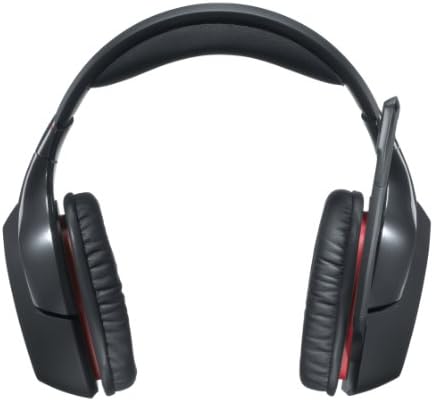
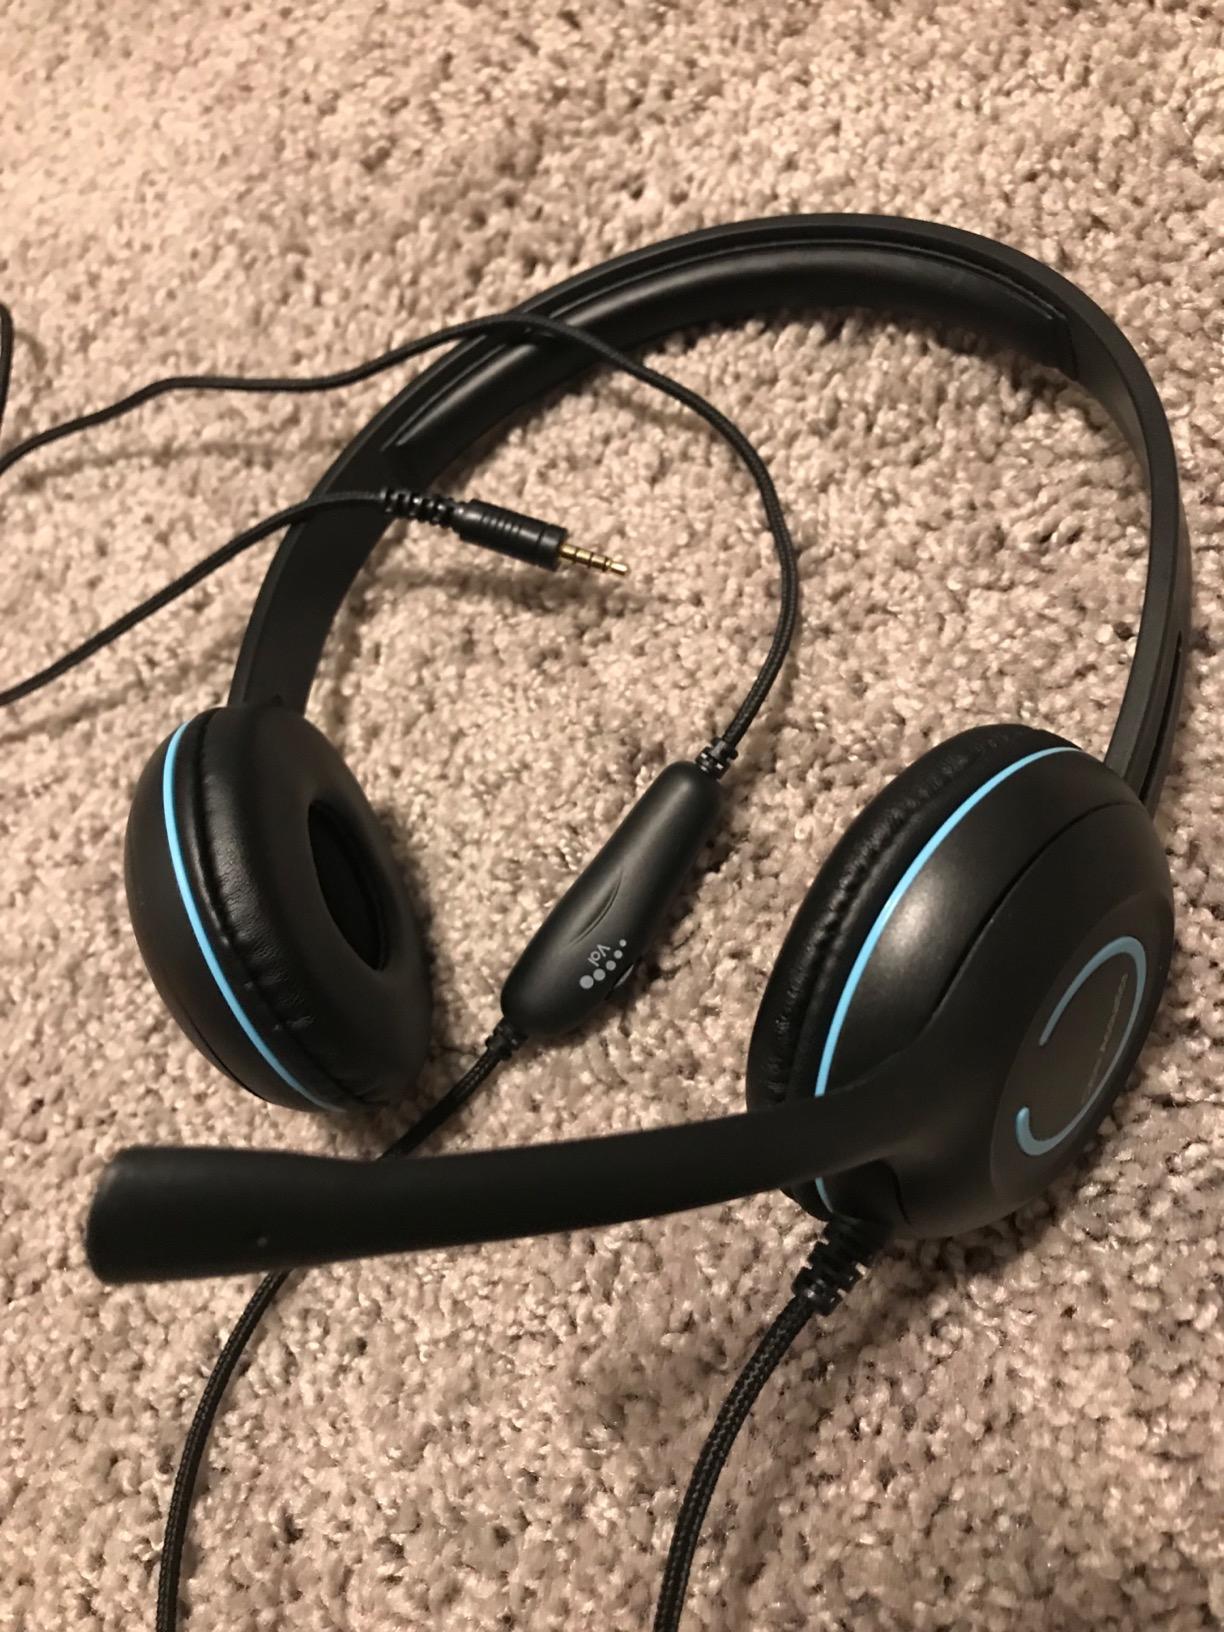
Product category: headphones
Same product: no